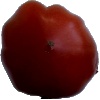
Label: Tomato Heart 1